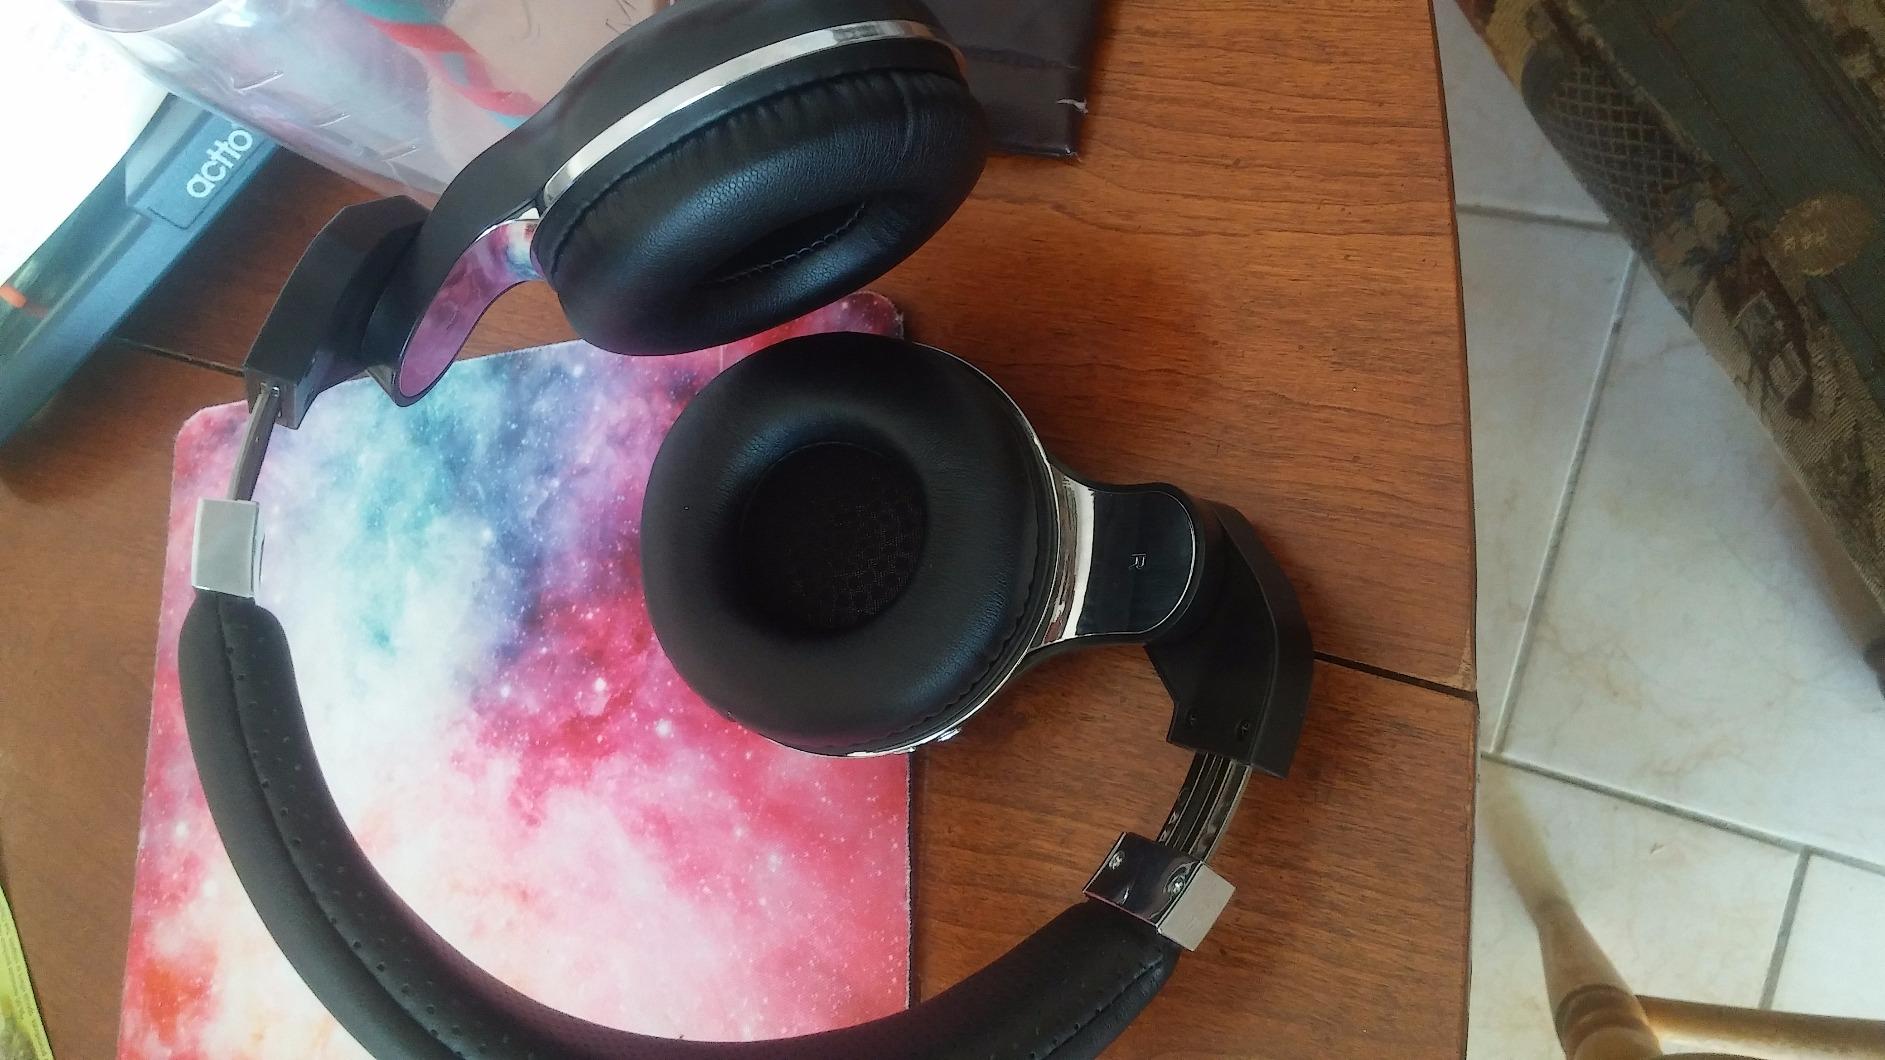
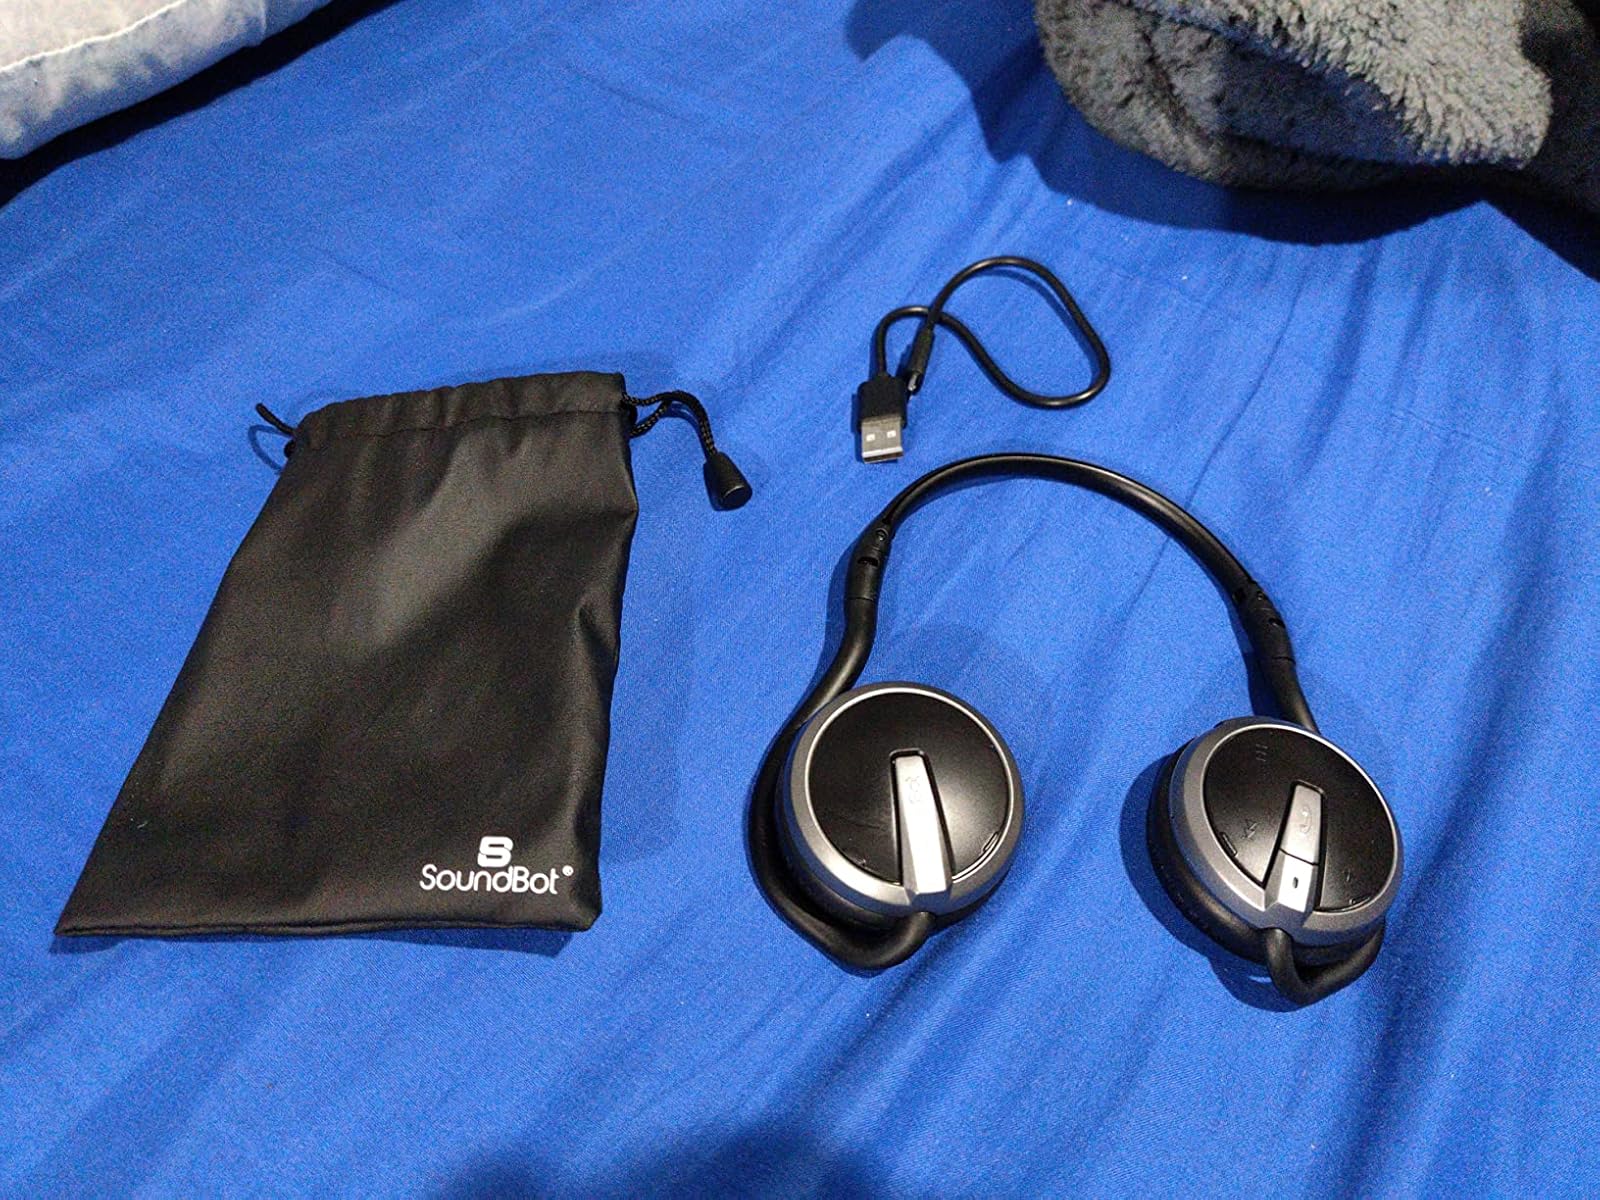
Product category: headphones
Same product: no